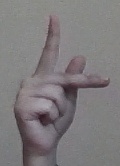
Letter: dha